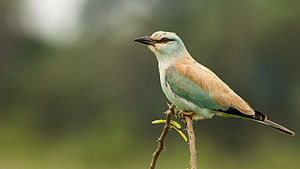
Ellekrage / Udseende
Ellekragen er en fugleart i familien ellekrager og eneste europæiske repræsentant for familien. Den lever fortrinsvis af insekter. Ellekragen er en meget sjælden gæst i Danmark.